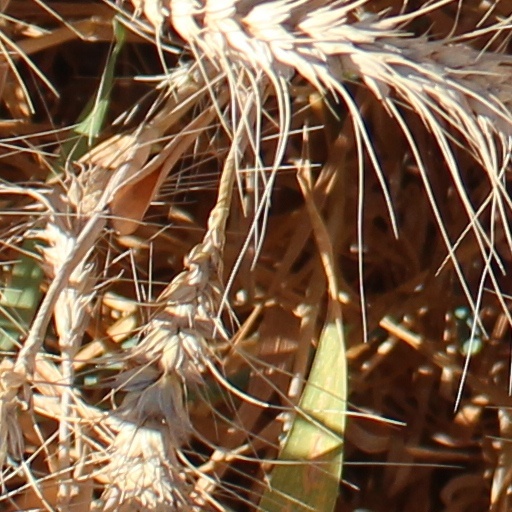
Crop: wheat